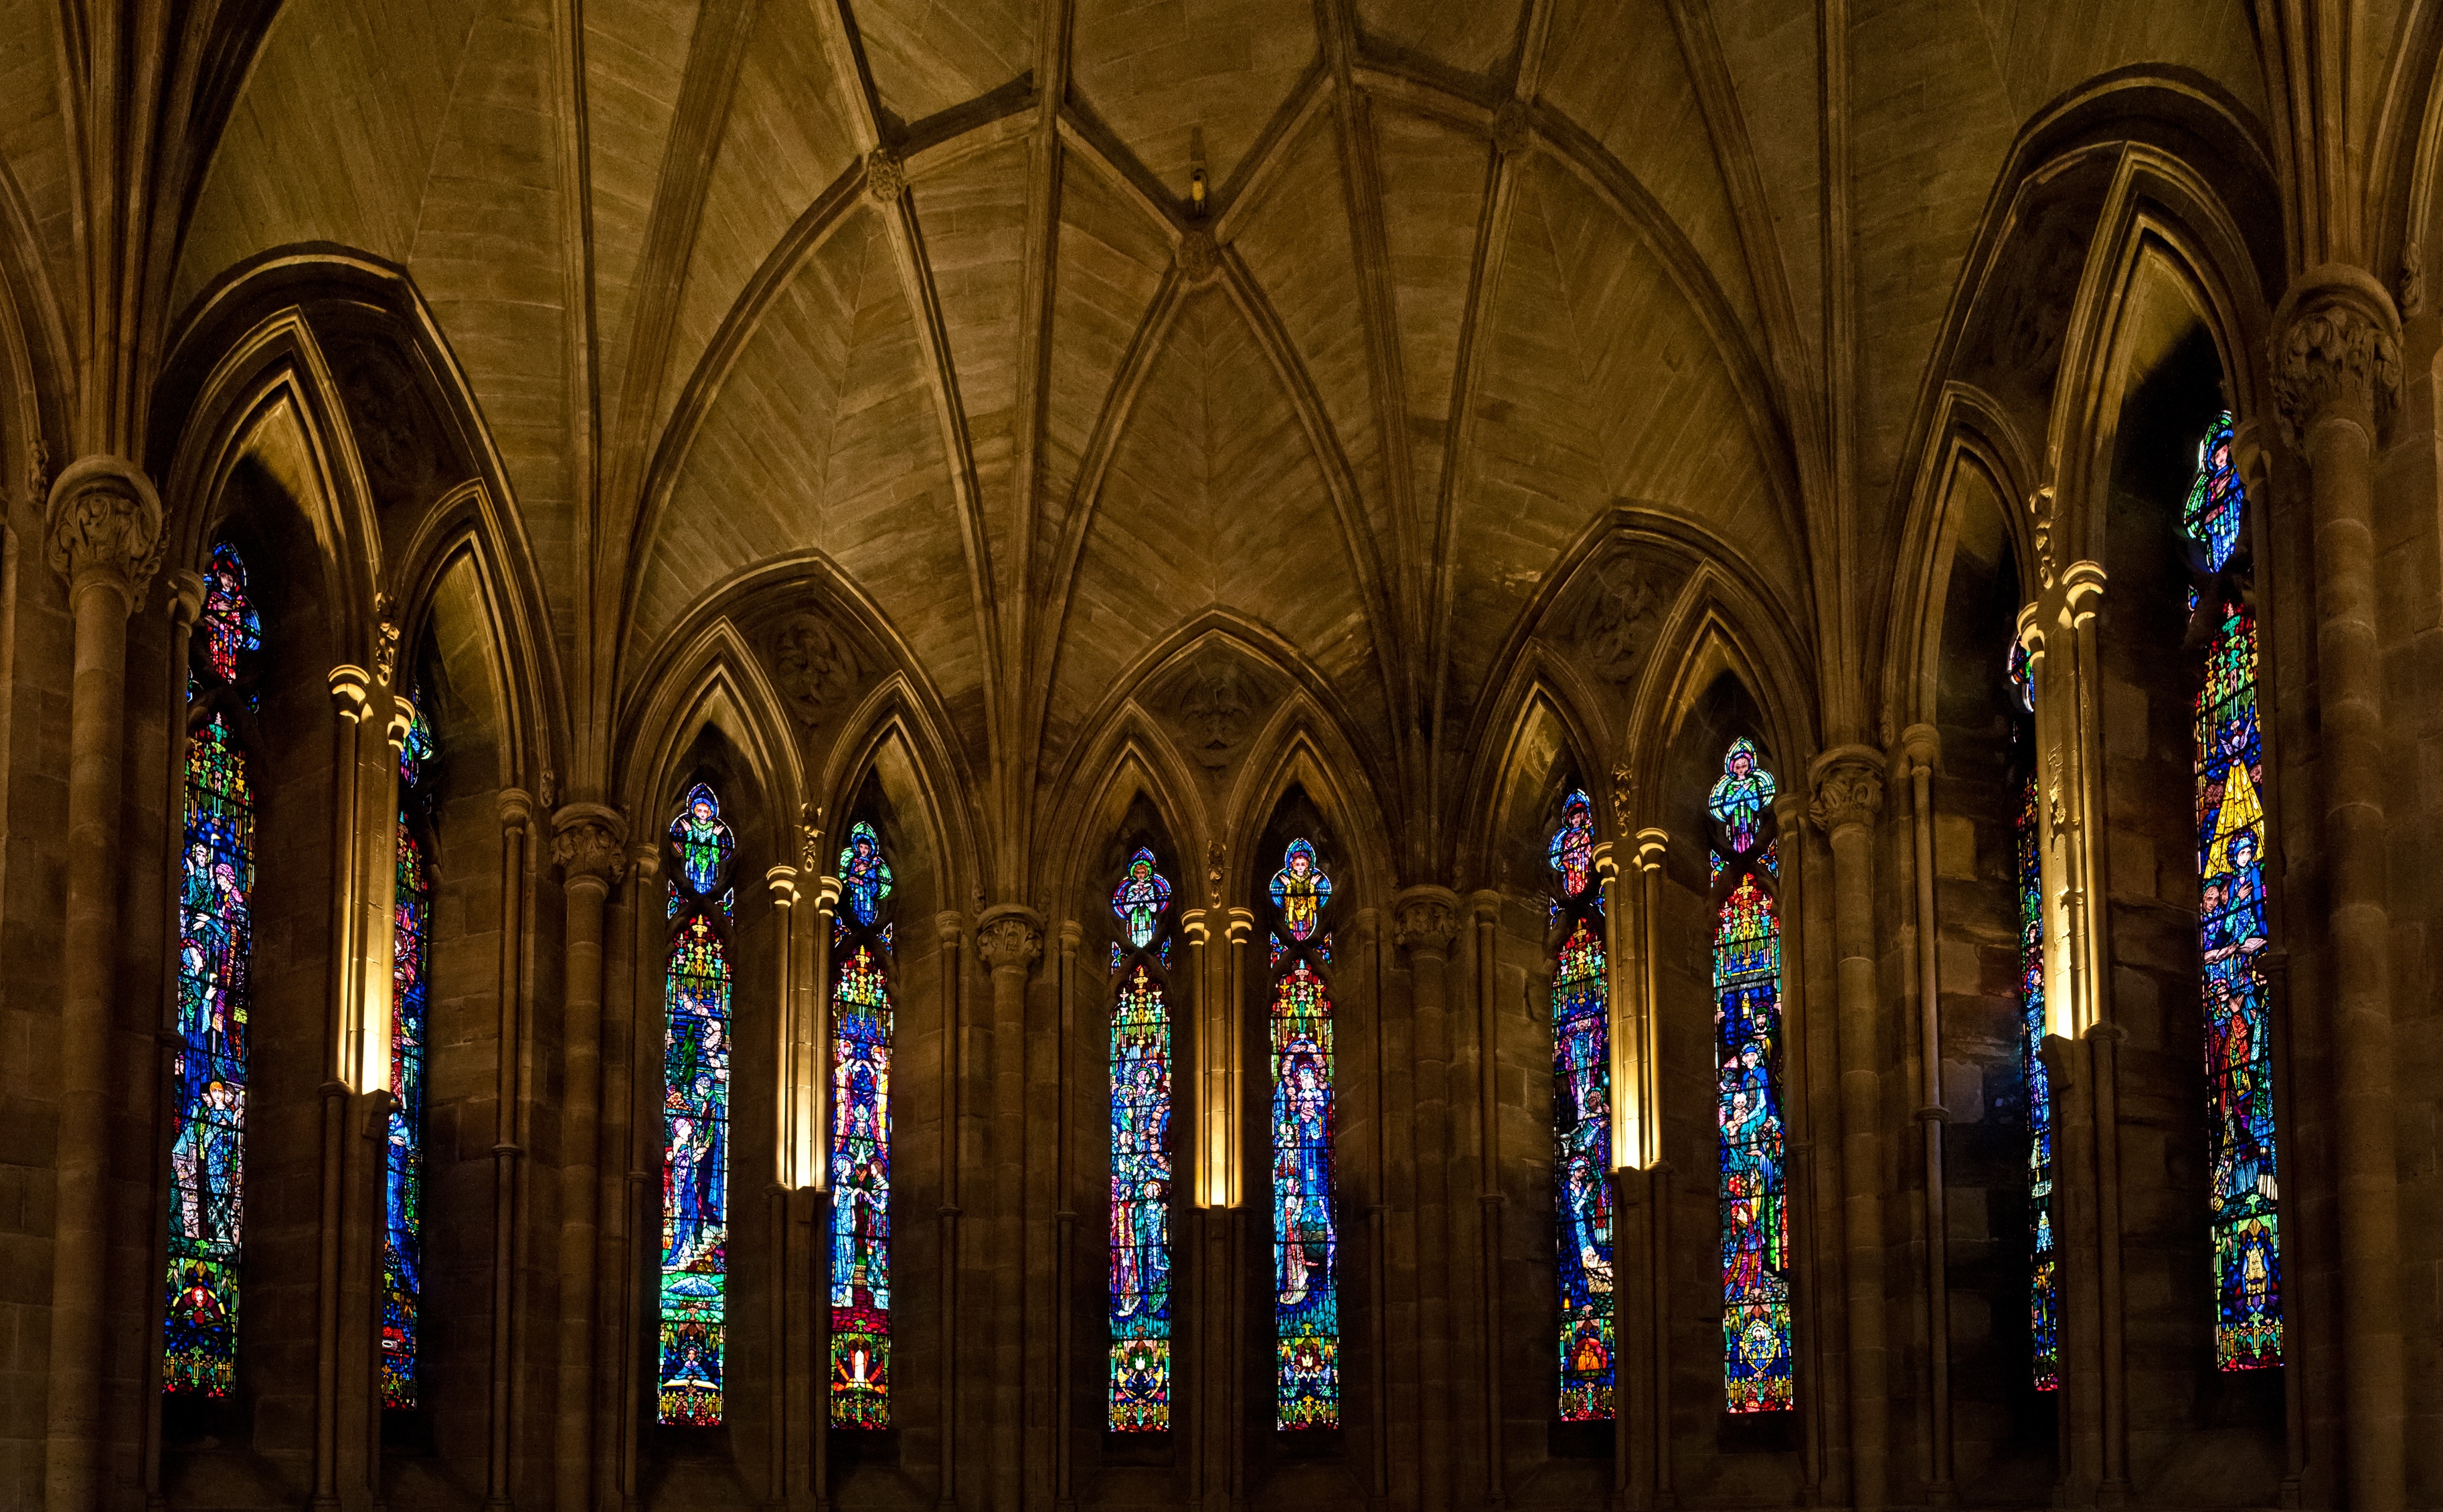
architecture, window, glass, perspective, building, arch, church, cathedral, stained glass, place of worship, art, indoors, windows, arches, symmetry, gothic architecture